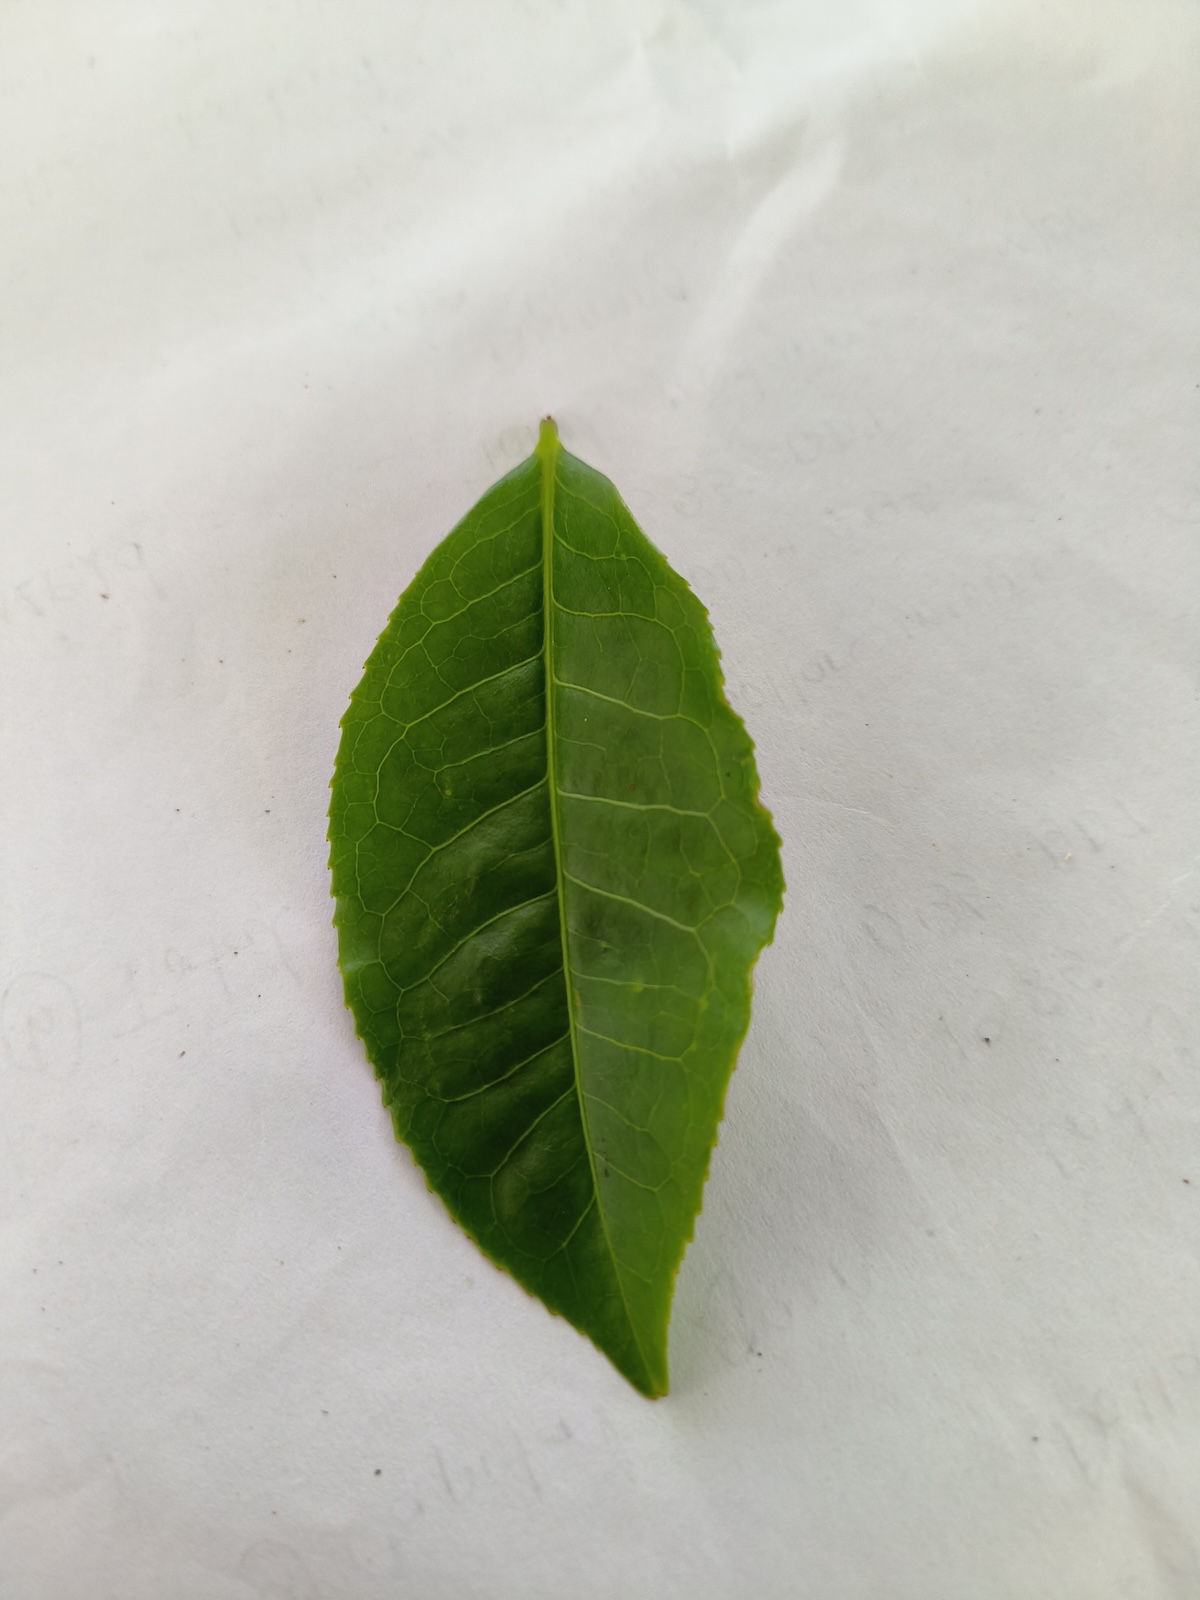
Label: Healthy leaf